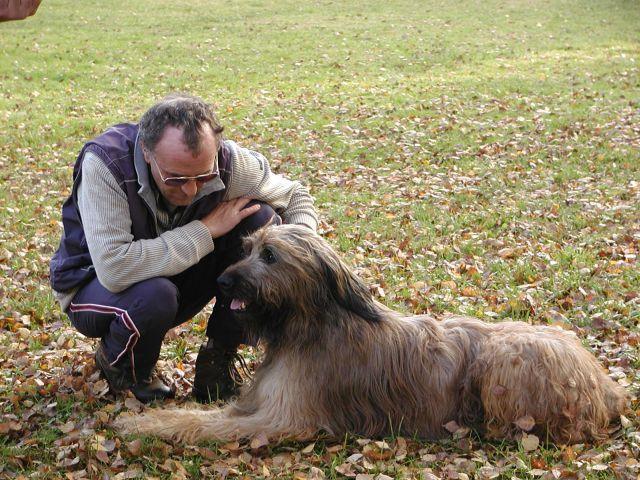
Bouvier_des_Flandres